Emiel Verstrynge

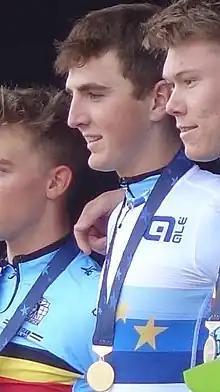
European champion cyclo-cross in 2022

Emiel Verstrynge (born 4 February 2002) is a Belgian cyclist, who currently rides UCI WorldTeam . He won the silver medal at the 2022 UCI Cyclo-cross Under-23 World Championships.